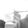
ASL letter: G